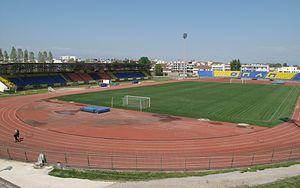
Kardítsa est une ville ainsi qu'une municipalité de Thessalie, en Grèce. Elle donne aussi son nom au district régional de Karditsa, un des cinq districts régionaux de la Thessalie.